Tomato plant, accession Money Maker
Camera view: tilt-top (135 deg); turntable rotation: 90 degrees
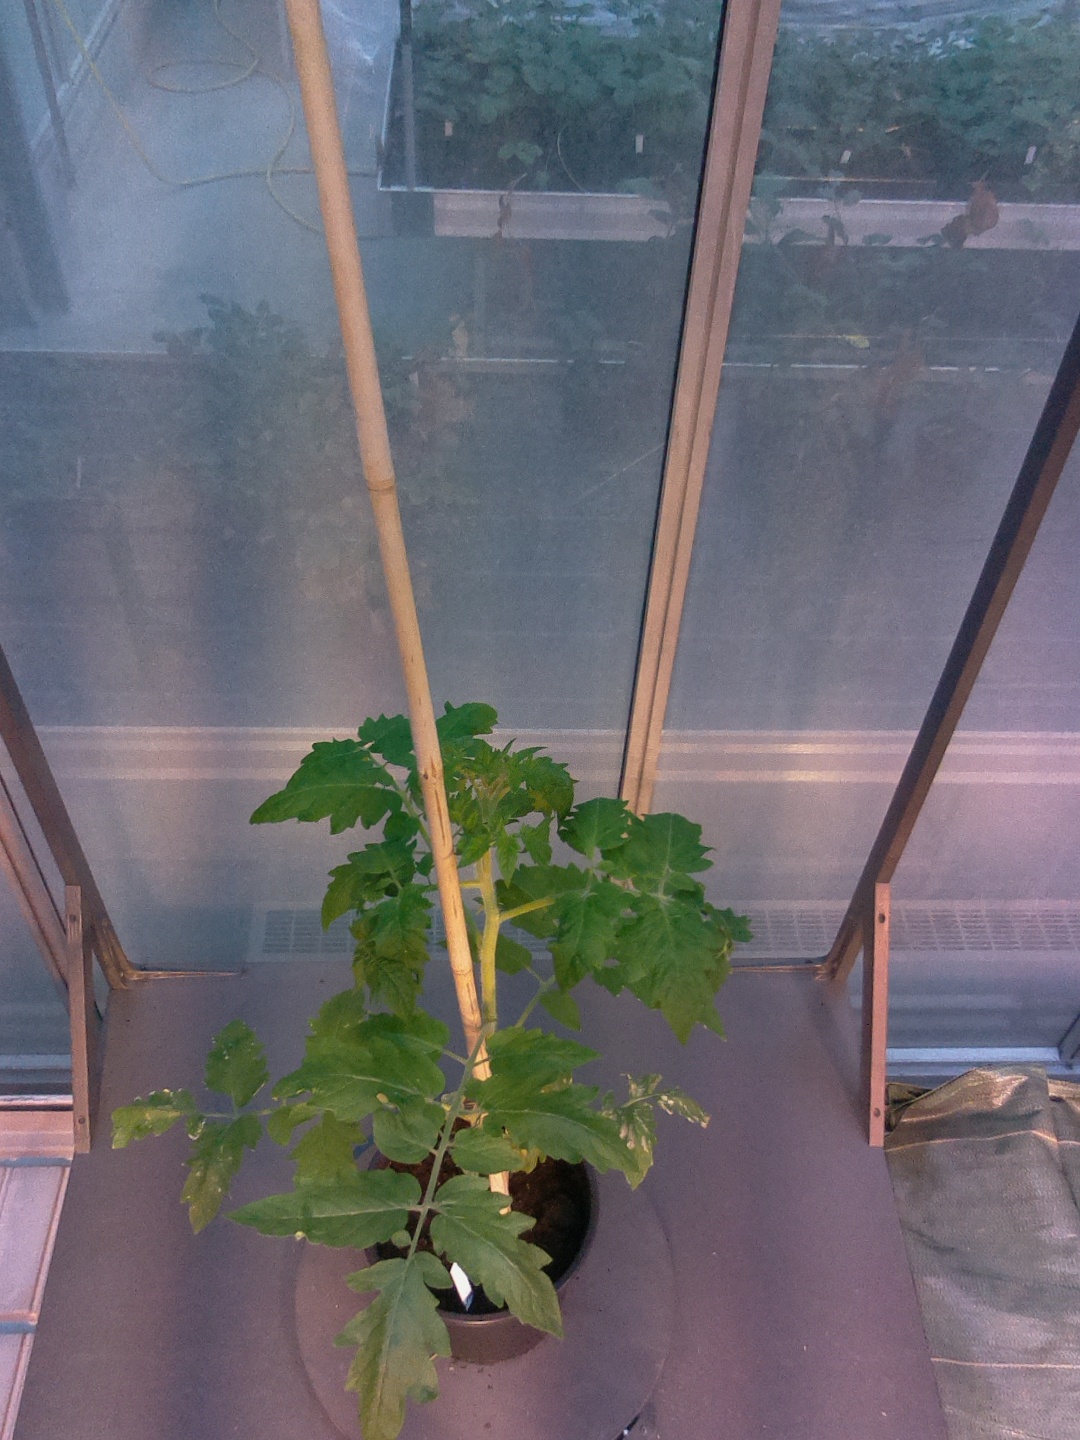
BBCH growth stage 54: 4 inflorescences visible